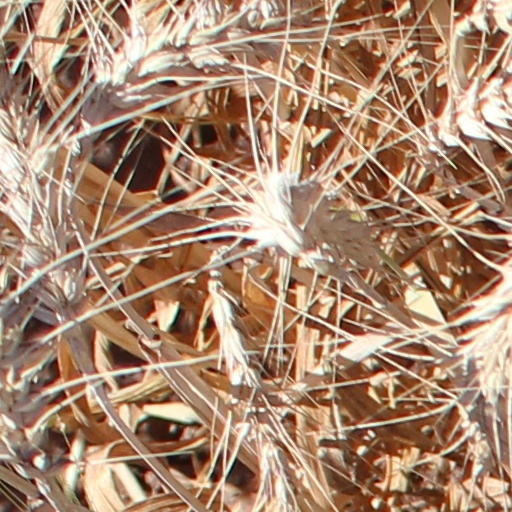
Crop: wheat